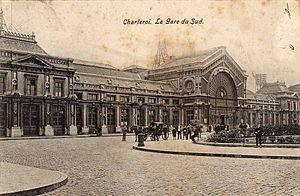
Charleroi (Belgique) - Gare du Sud au début du XXe siècle.
La gare de Charleroi-Sud est une gare ferroviaire belge située au sud du centre de la ville de Charleroi, dans la province de Hainaut, en région wallonne.
1ᵉʳ juin : mise en service de la ligne de chemin de fer directe de Bruxelles à Charleroi. Ouverture de la gare de Nivelles-Est.